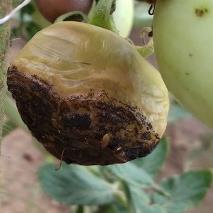
Crop: Tomato
Condition: blossom-end-rot-d